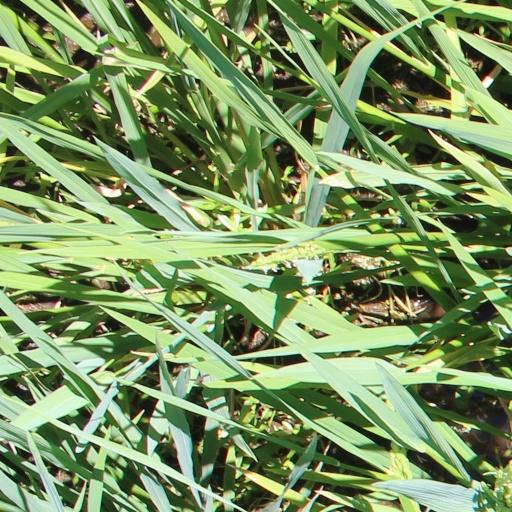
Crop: rice